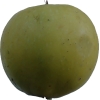
Label: Apple 13